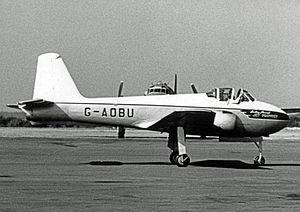
Hunting Aircraft était un constructeur aéronautique britannique produisant des avions d'entraînement légers. L'entreprise ébaucha également les plans de ce qui deviendra le BAC 1-11, avion de ligne biréacteur britannique qui connut le succès à partir du milieu des années 1960. Fondée en 1933 sous le nom de Percival Aircraft Co., l'entreprise se déplaça ensuite à Luton, Bedfordshire. En 1960, elle fusionna avec d'autres entreprises aéronautiques britanniques pour constituer la British Aircraft Corporation.